Palace Theatre, Melbourne

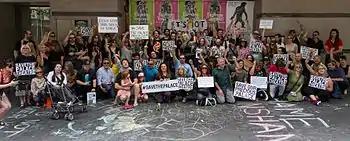
Save the Palace campaigners outside the former theatre

In late 2014, while the City of Melbourne was considering heritage protection of the interior (which would have been the first interior listed by them), a skip in a rear lane was discovered full of broken pieces of the interior decorative plaster and tiles, and jackhammering sounds were coming from inside. Activists claimed that owners Jinshan Investments were deliberately destroying the interior features to prevent any heritage listing.